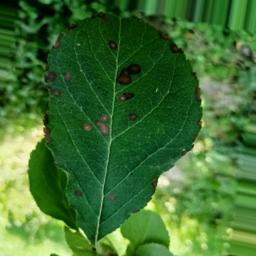
Label: Alternaria